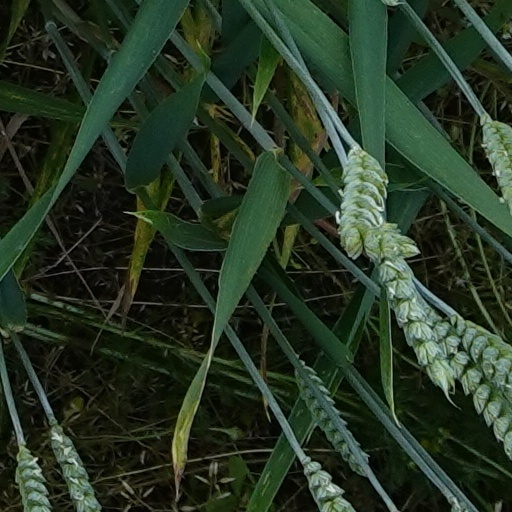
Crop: wheat